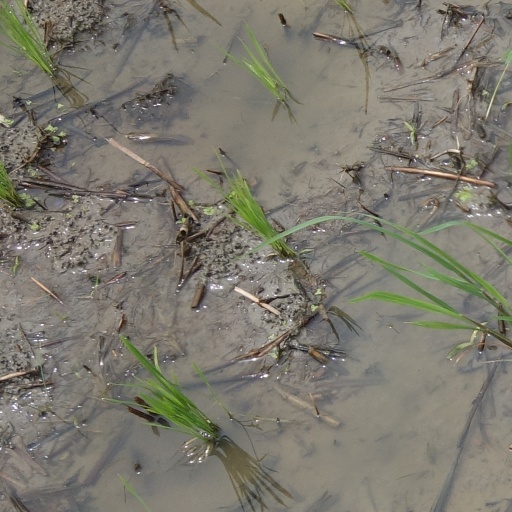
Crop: rice